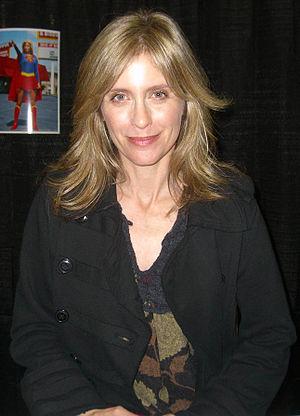
Helen Slater est une actrice et chanteuse américaine née le 15 décembre 1963 à Bethpage, New York. Elle a été révélée en 1984 par le film Supergirl.
Syndrome de Münchhausen par procuration est une dénomination utilisée pour décrire une forme grave de maltraitance, souvent des sévices à enfant, au cours de laquelle un adulte qui a la responsabilité médicale d'un tiers, habituellement un enfant, feint, exagère ou provoque à son égard, de manière délibérée, des problèmes de santé sérieux et répétés avant de le conduire auprès d'un médecin ou d'un service de soins médicaux. Le but est d'attirer l'attention et la compassion à travers la maladie de l'enfant, s'agissant d'une forme de pathomimie par procuration.